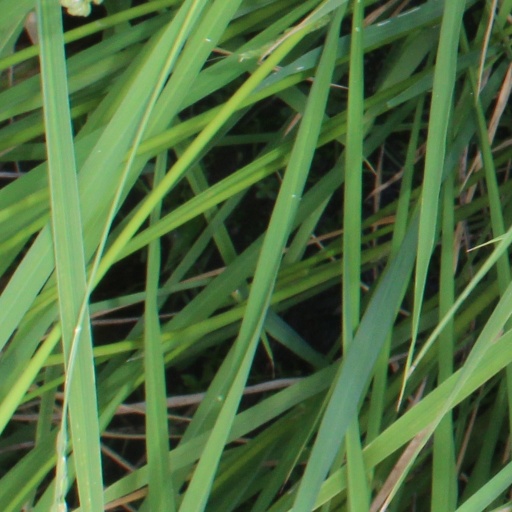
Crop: rice